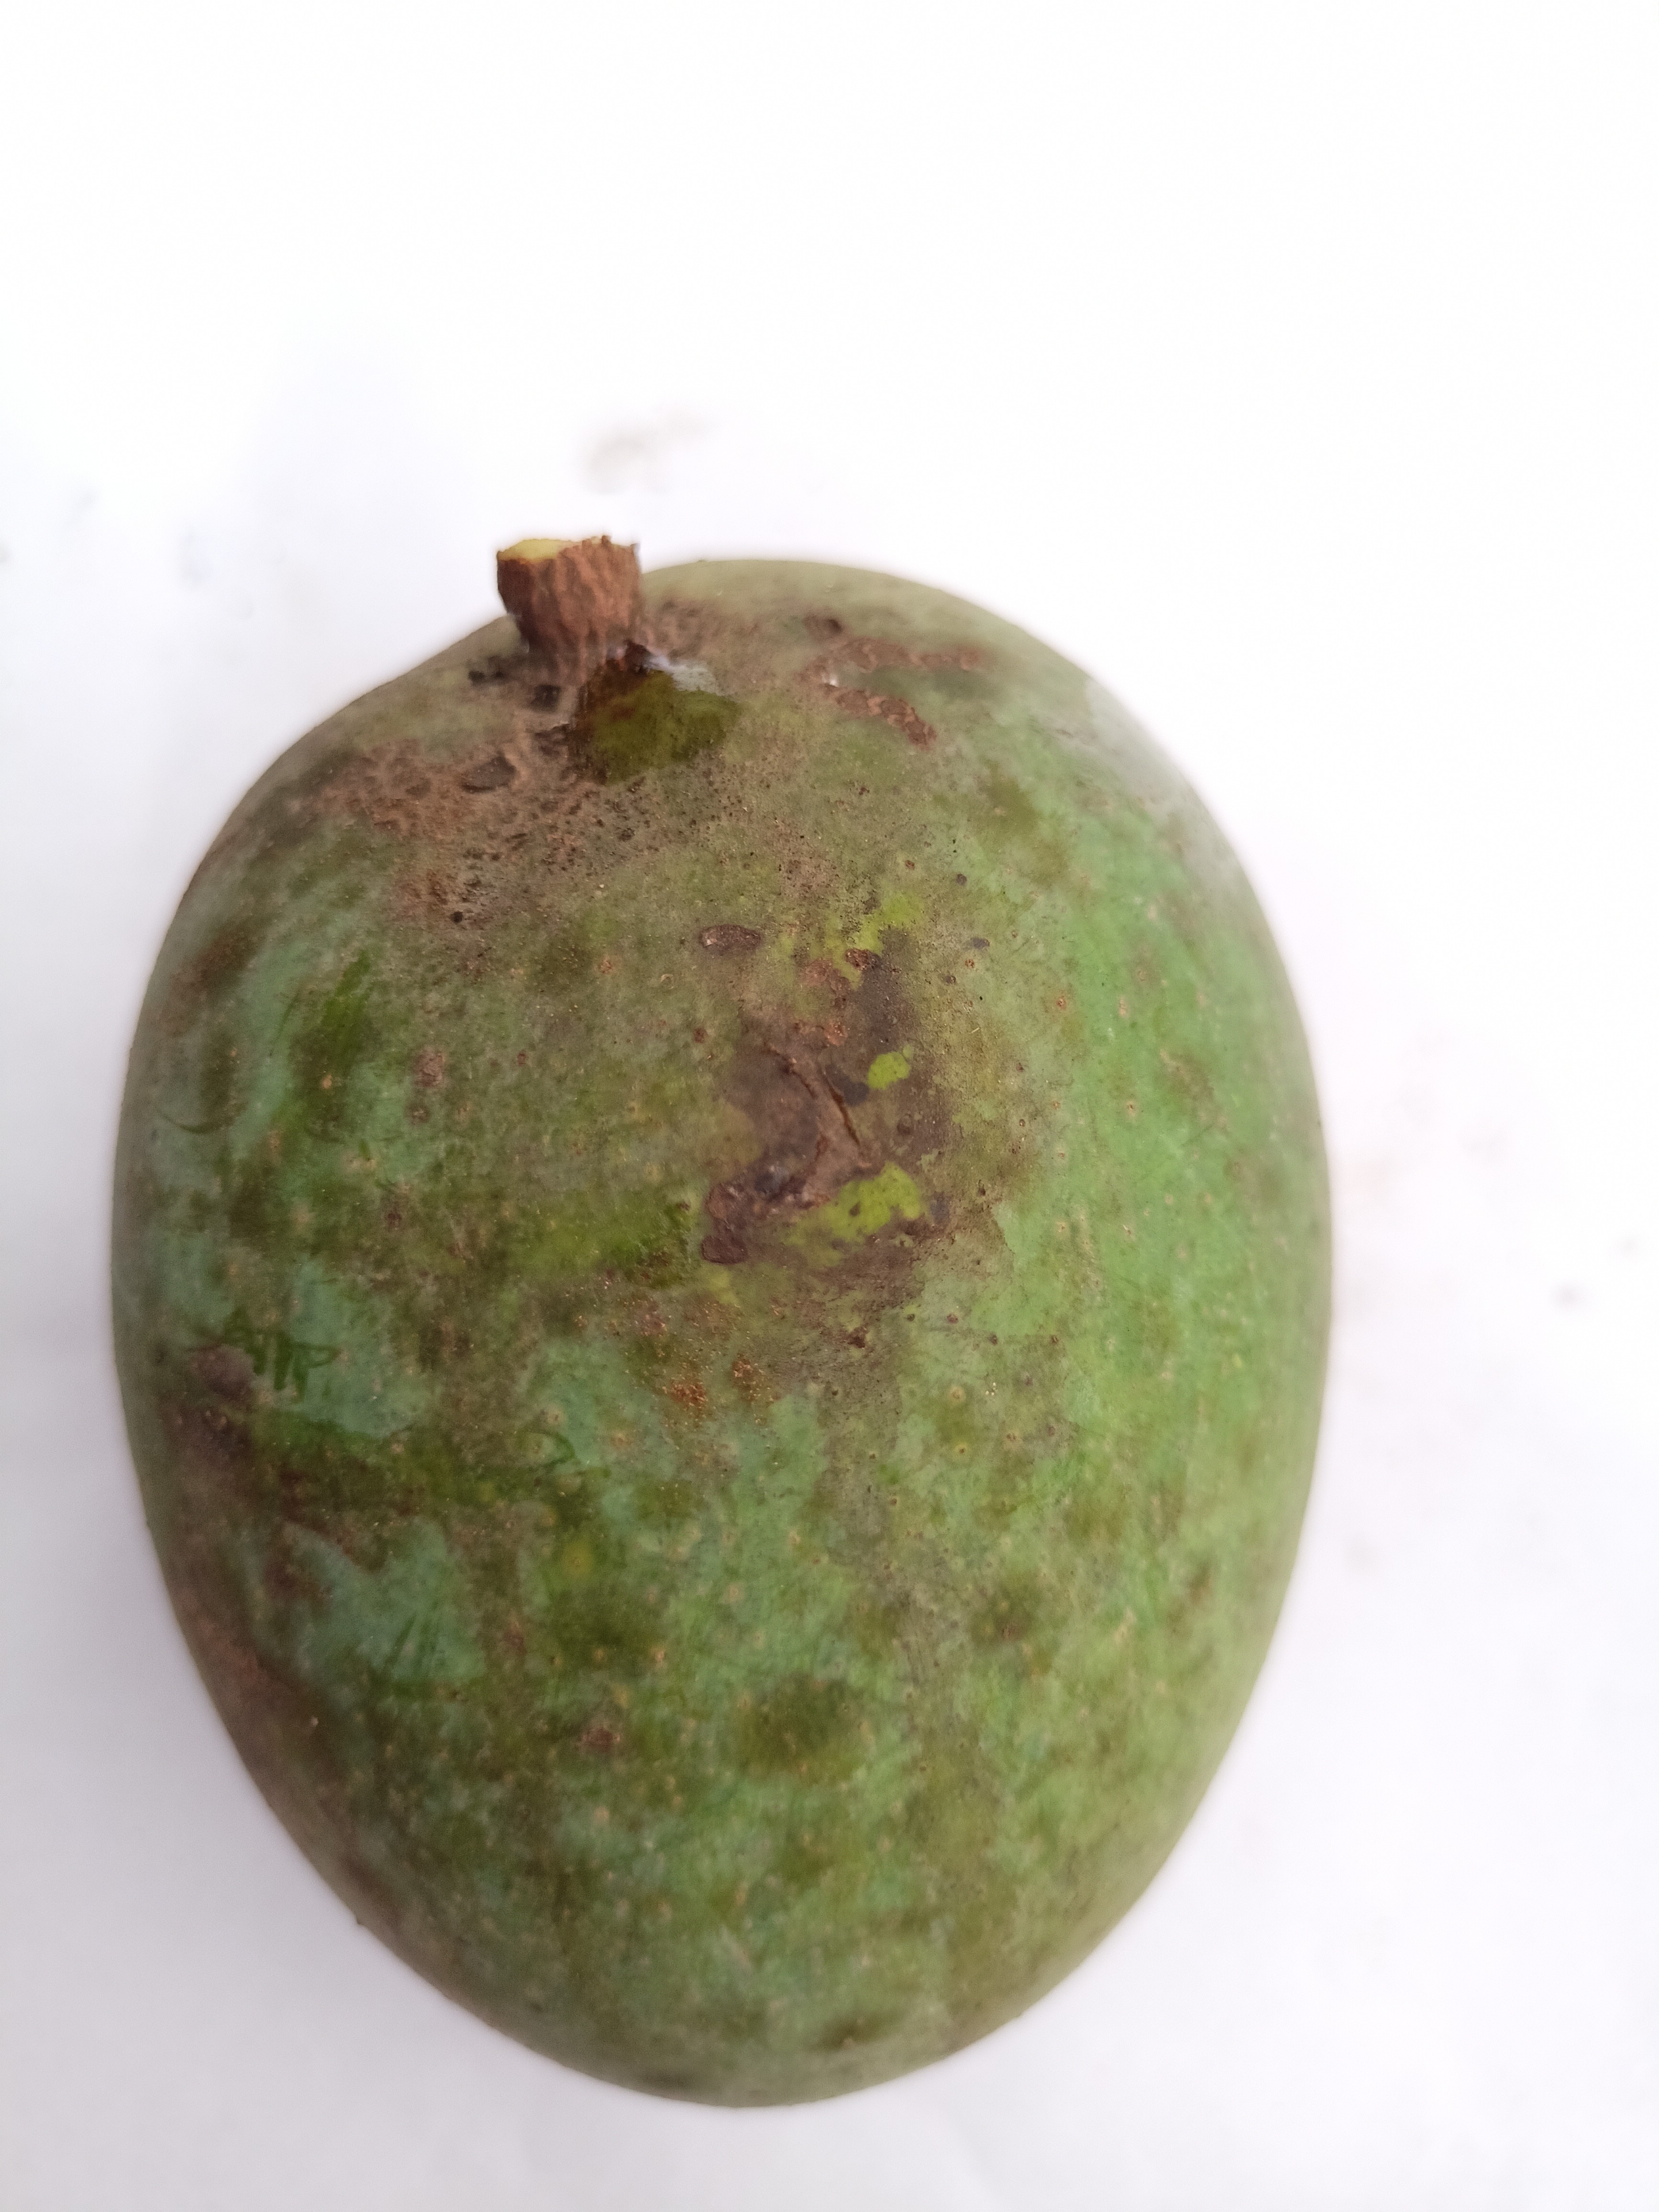
Mango variety: Khrishapat